Jean-Baptiste Cléry

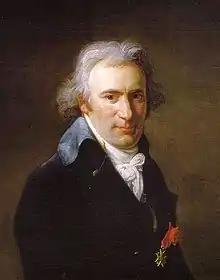
Jean-Baptiste Cléry

Jean-Baptiste Cléry (1759–1809) was the personal valet to King Louis XVI.